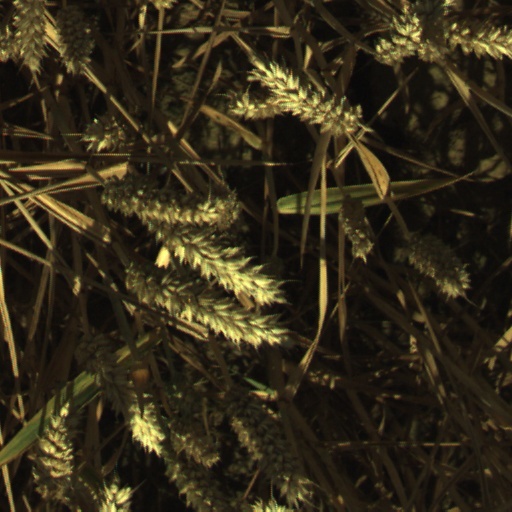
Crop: wheat